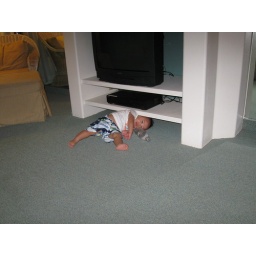
josh was determined to retrieve a water bottle that rolled into the space underneath the vcr.